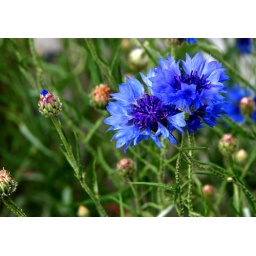
Beautiful blue flowers i spotted at our garden in pahalgam (kashmir )